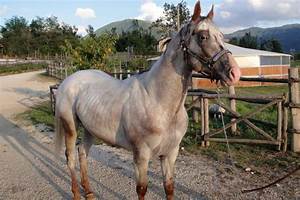
Label: horse